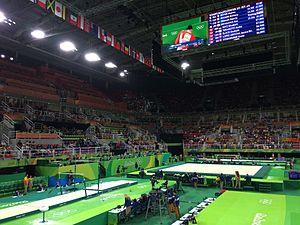
Les compétitions de gymnastique artistique aux Jeux olympiques d'été de 2016 à Rio de Janeiro au Brésil sont organisées du 6 août au 16 août à la HSBC Arena.